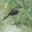
Label: bird